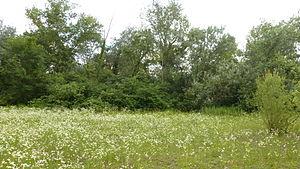
Prairie dans la réserve naturelle du Rohrschollen
La réserve naturelle nationale de l'île du Rohrschollen est une réserve naturelle nationale d’Alsace. Créée en 1997, elle est située sur le Rhin au sud-est de Strasbourg et protège 310 hectares de forêt alluviale.